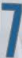
Number: 7